Single Economic Space of the Eurasian Economic Union

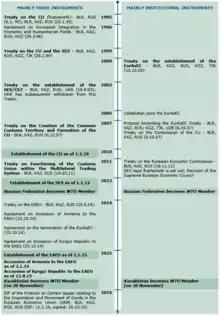
Timeline of EAEU Integration from the World Trade Organization report.

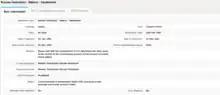
Regional Trade Agreements Database of the World Trade Organization.

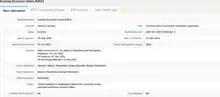
Regional Trade Agreements Database of the World Trade Organization.

The Eurasian Economic Space or Single Economic Space is a single market that provides for the free movement of persons, goods, services and capital within the Eurasian Economic Union. The Single Economic Space was established in 2012 with the goal of creating an integrated single market. It is inspired by the European Internal market and the European Economic Area.